Shark Kill

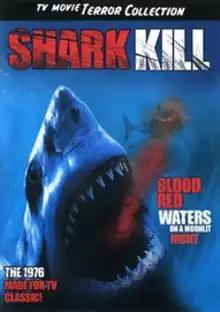
DVD cover

Shark Kill is a 1976 made-for-television adventure film directed by William A. Graham. The film was one of the first films released to capitalize on the success of the 1975 film "Jaws"; both films follow the premise of men hunting a bloodthirsty great white shark.